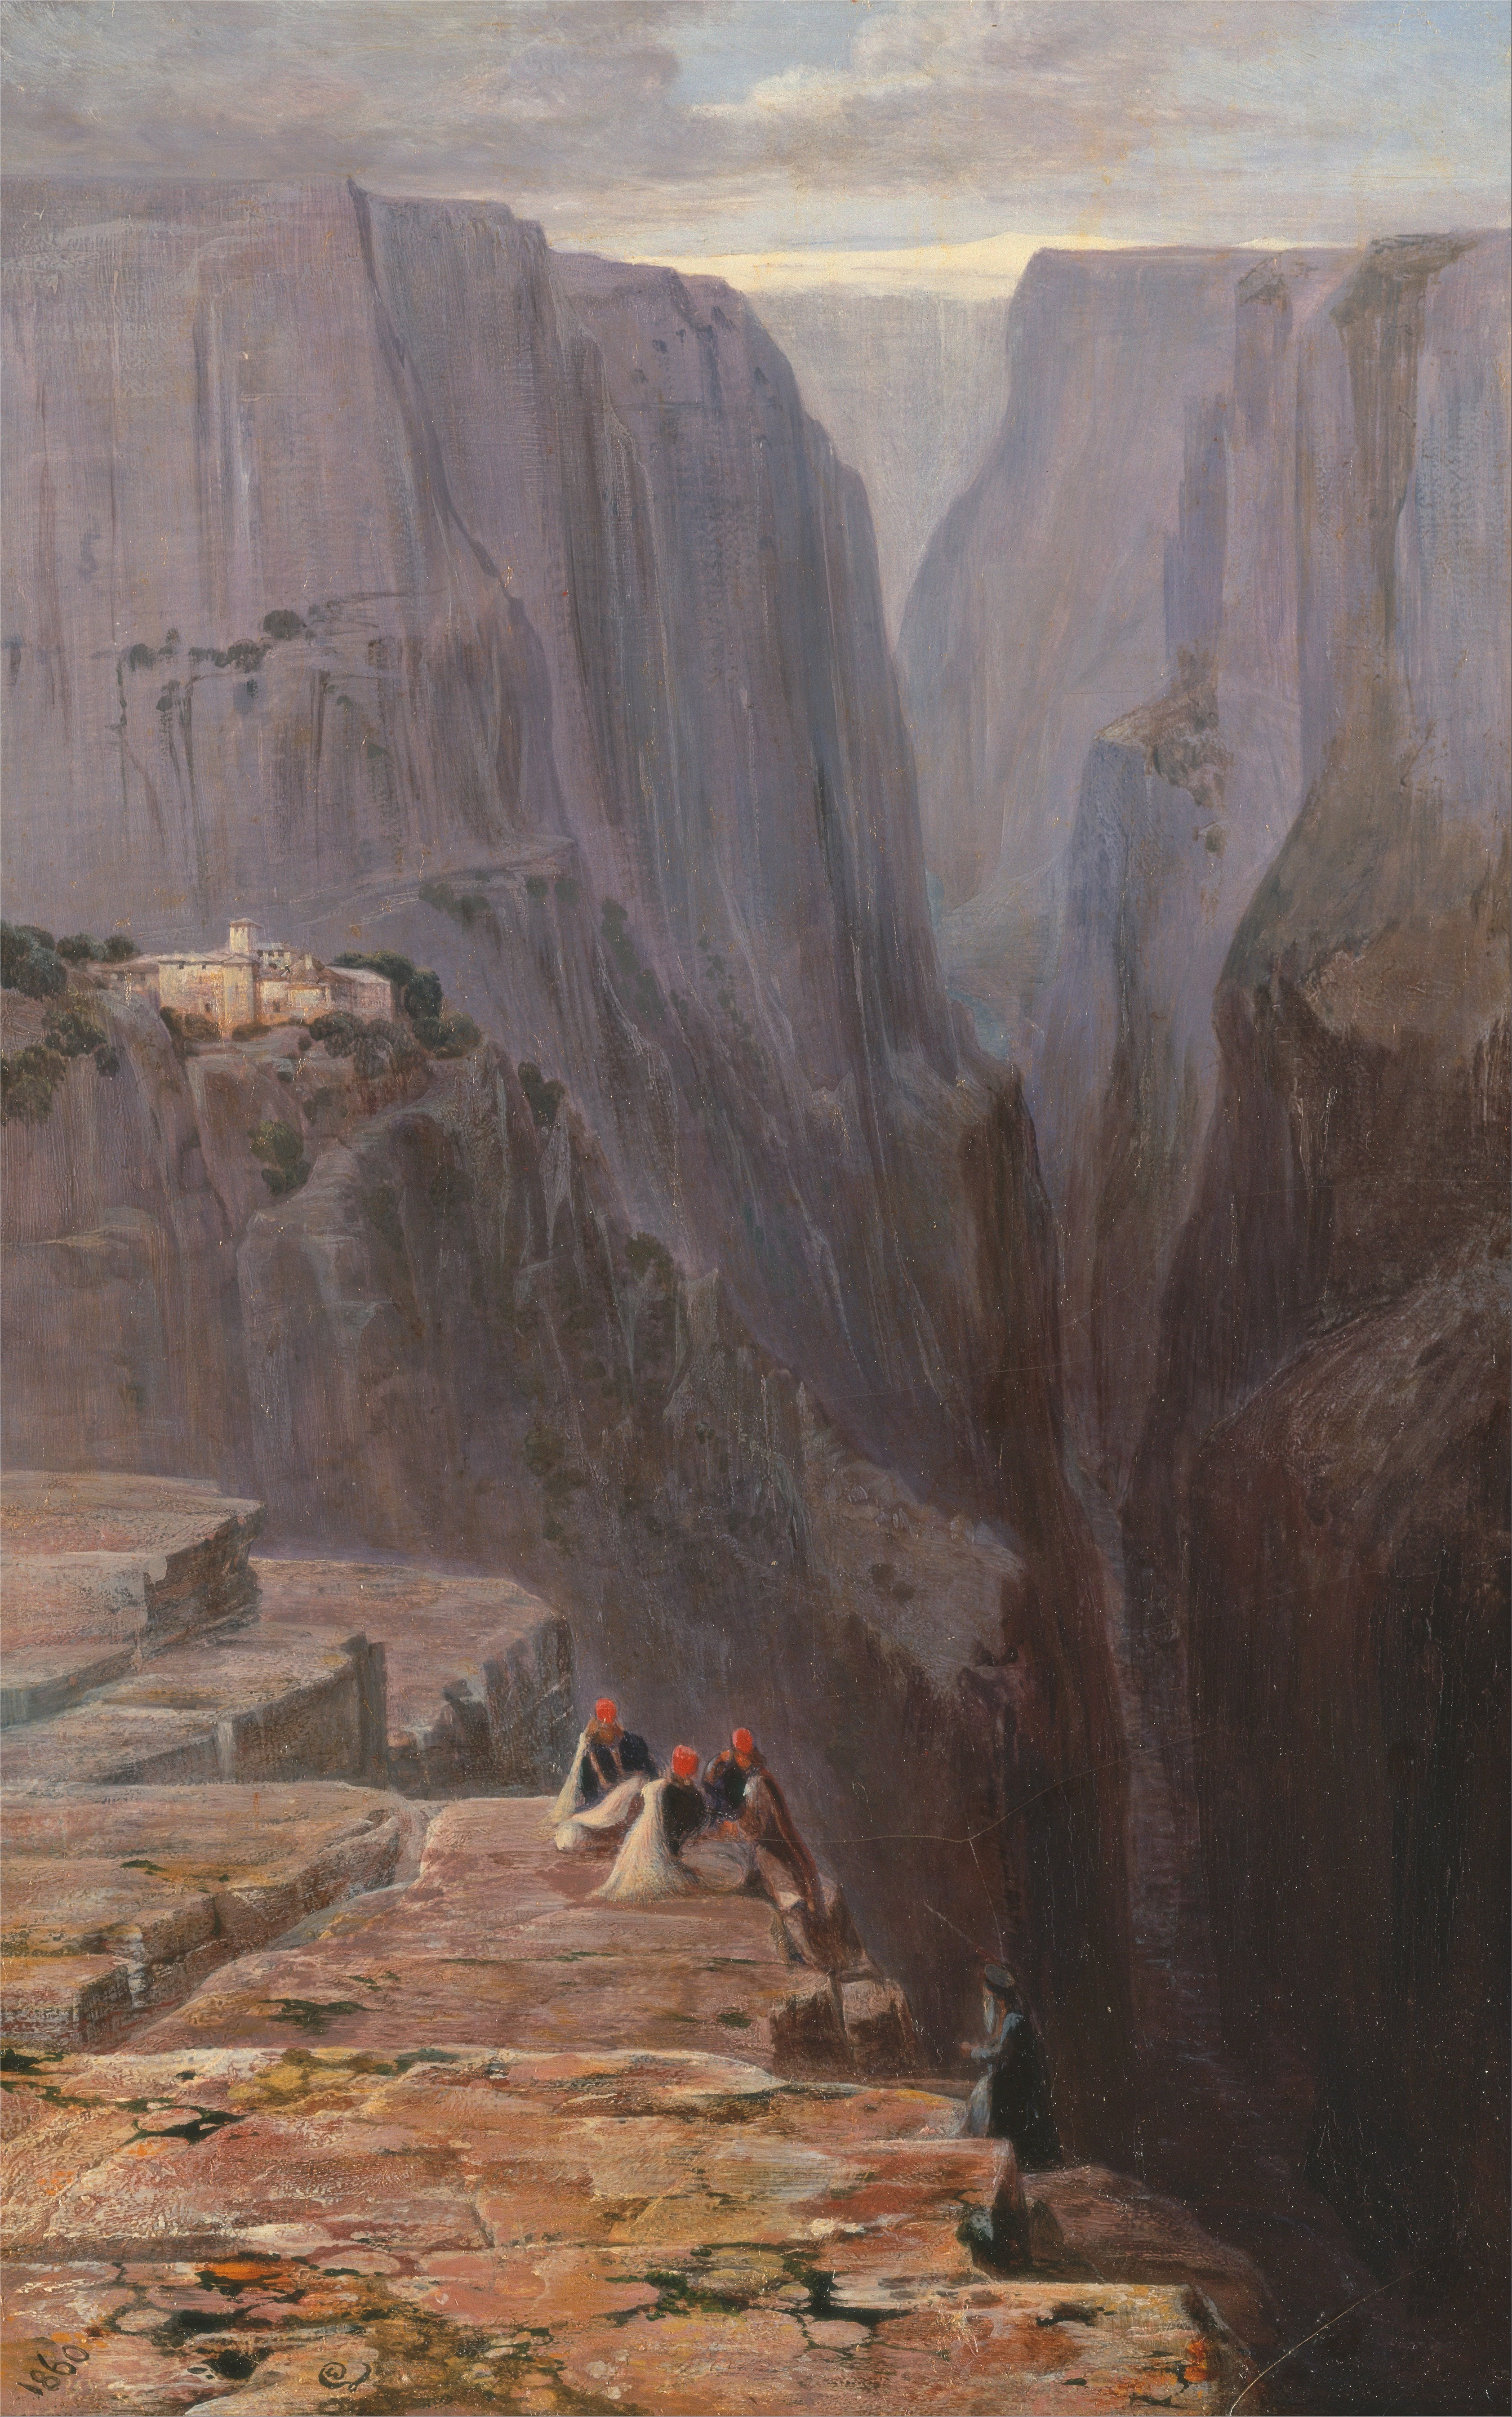
landscape, nature, rock, people, sky, valley, formation, cliff, artistic, gorge, canyon, terrain, painting, outside, clouds, geology, buildings, mountains, badlands, ravine, wadi, landform, oil on canvas, geographical feature, edward lear